County Route 511 (New Jersey)

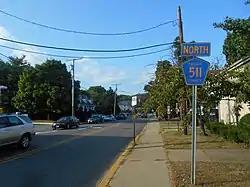
CR 511 northbound leaving downtown Bloomingdale

CR 511 begins at an intersection with CR 510 in Morris Township, Morris County, heading northeast on four-lane undivided Whippany Road. The route passes business parks before running between business parks to the northwest and homes to the southeast. The road widens into a divided highway and comes to the CR 650 intersection, where it forms the border between Hanover Township to the northwest and Morris Township to the southeast as it interchanges with the Route 24 freeway. CR 511 turns east into residential neighborhoods as an undivided road, becoming a divided highway again briefly as it comes to the CR 623 junction. At this point, the route fully enters Hanover Township and heads northeast past more homes, alternating between a four-lane divided and undivided road. CR 511 splits from Whippany Road by turning northwest onto two-lane Parsippany Road, with CR 622 continuing northeast along Whippany Road. The road turns north and passes over the Whippany River and crosses the Morristown and Erie Railway's Whippany Line at-grade before intersecting CR 622 Alternate and coming to an interchange with Route 10. Past this interchange, the road runs through wooded neighborhoods before entering Parsippany-Troy Hills. At this point, CR 511 widens to four lanes and passes business parks, briefly widening into a divided highway. The route narrows into a two-lane undivided road as it interchanges with I-287 and passes through residential and commercial areas a short distance to the east of Lake Parsippany. CR 511 widens back to four lanes passes more business parks prior to coming to a bridge over I-80 and reaching an intersection with US 202 and CR 630, where CR 511 forms a concurrency with US 202.